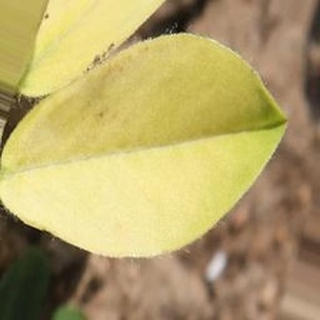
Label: groundnut_nutrition_deficiency